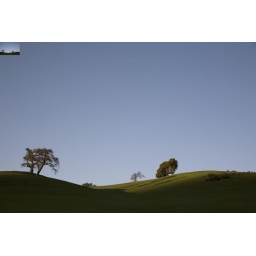
Landscape of green rolling hills and oak trees under blue sky